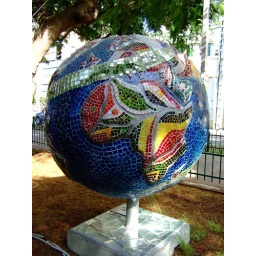
This was an art show on Rothschild Blvd. It is like the painted horses in Kentucky and the painted cows in Texas.